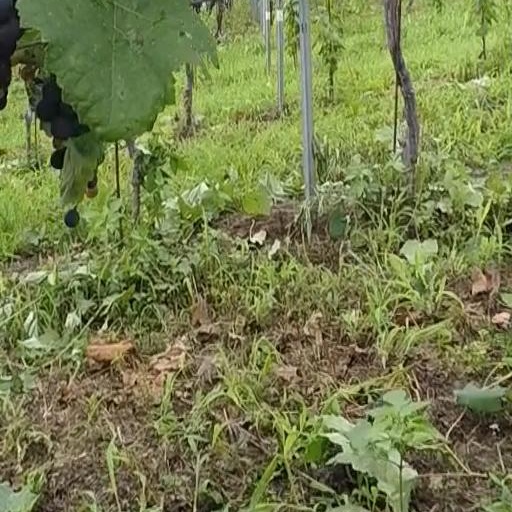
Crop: grape